Windsor Castle

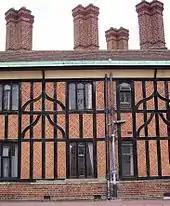
The Horseshoe Cloister, built in 1480 and reconstructed in the 19th century

At the east end of St George's Chapel is the Lady Chapel, originally built by Henry III in the 13th century and converted into the Albert Memorial Chapel between 1863 and 1873 by George Gilbert Scott. Built to commemorate the life of Prince Albert, the ornate chapel features lavish decoration and works in marble, glass mosaic and bronze by Henri de Triqueti, Susan Durant, Alfred Gilbert and Antonio Salviati. The east door of the chapel, covered in ornamental ironwork, is the original door from 1246.